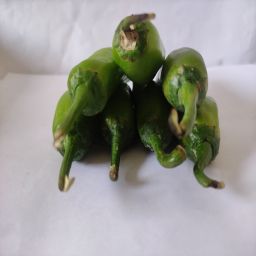
Crop: New Mexico Green Chile
Quality: Unripe